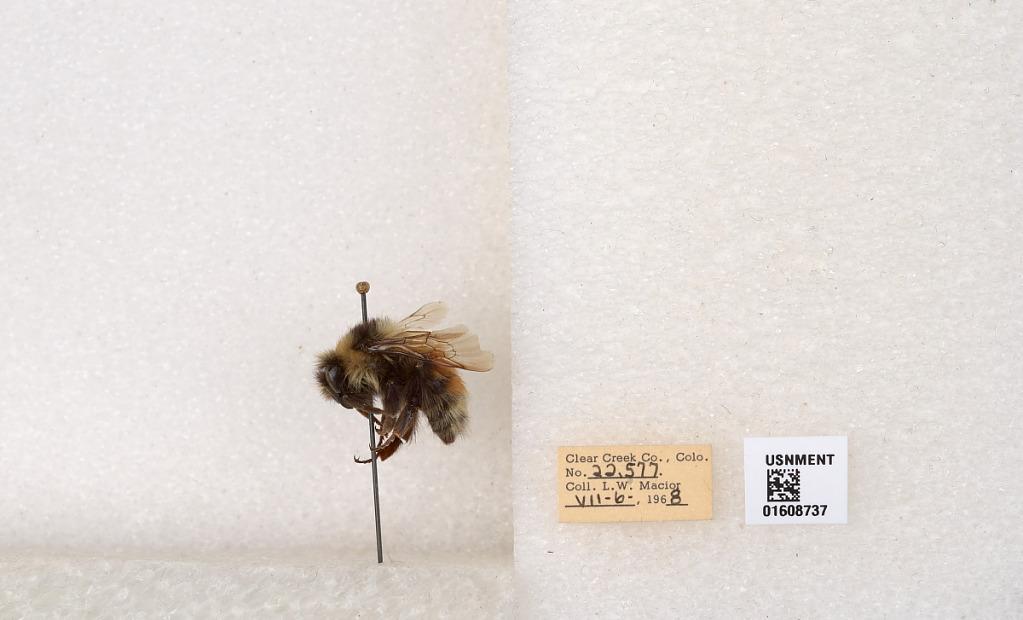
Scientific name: Bombus (Pyrobombus) sylvicola Kirby
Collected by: L. Macior
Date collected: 1968-7-6
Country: United States
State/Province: Colorado
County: Clear Creek
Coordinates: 39.6891, -105.644